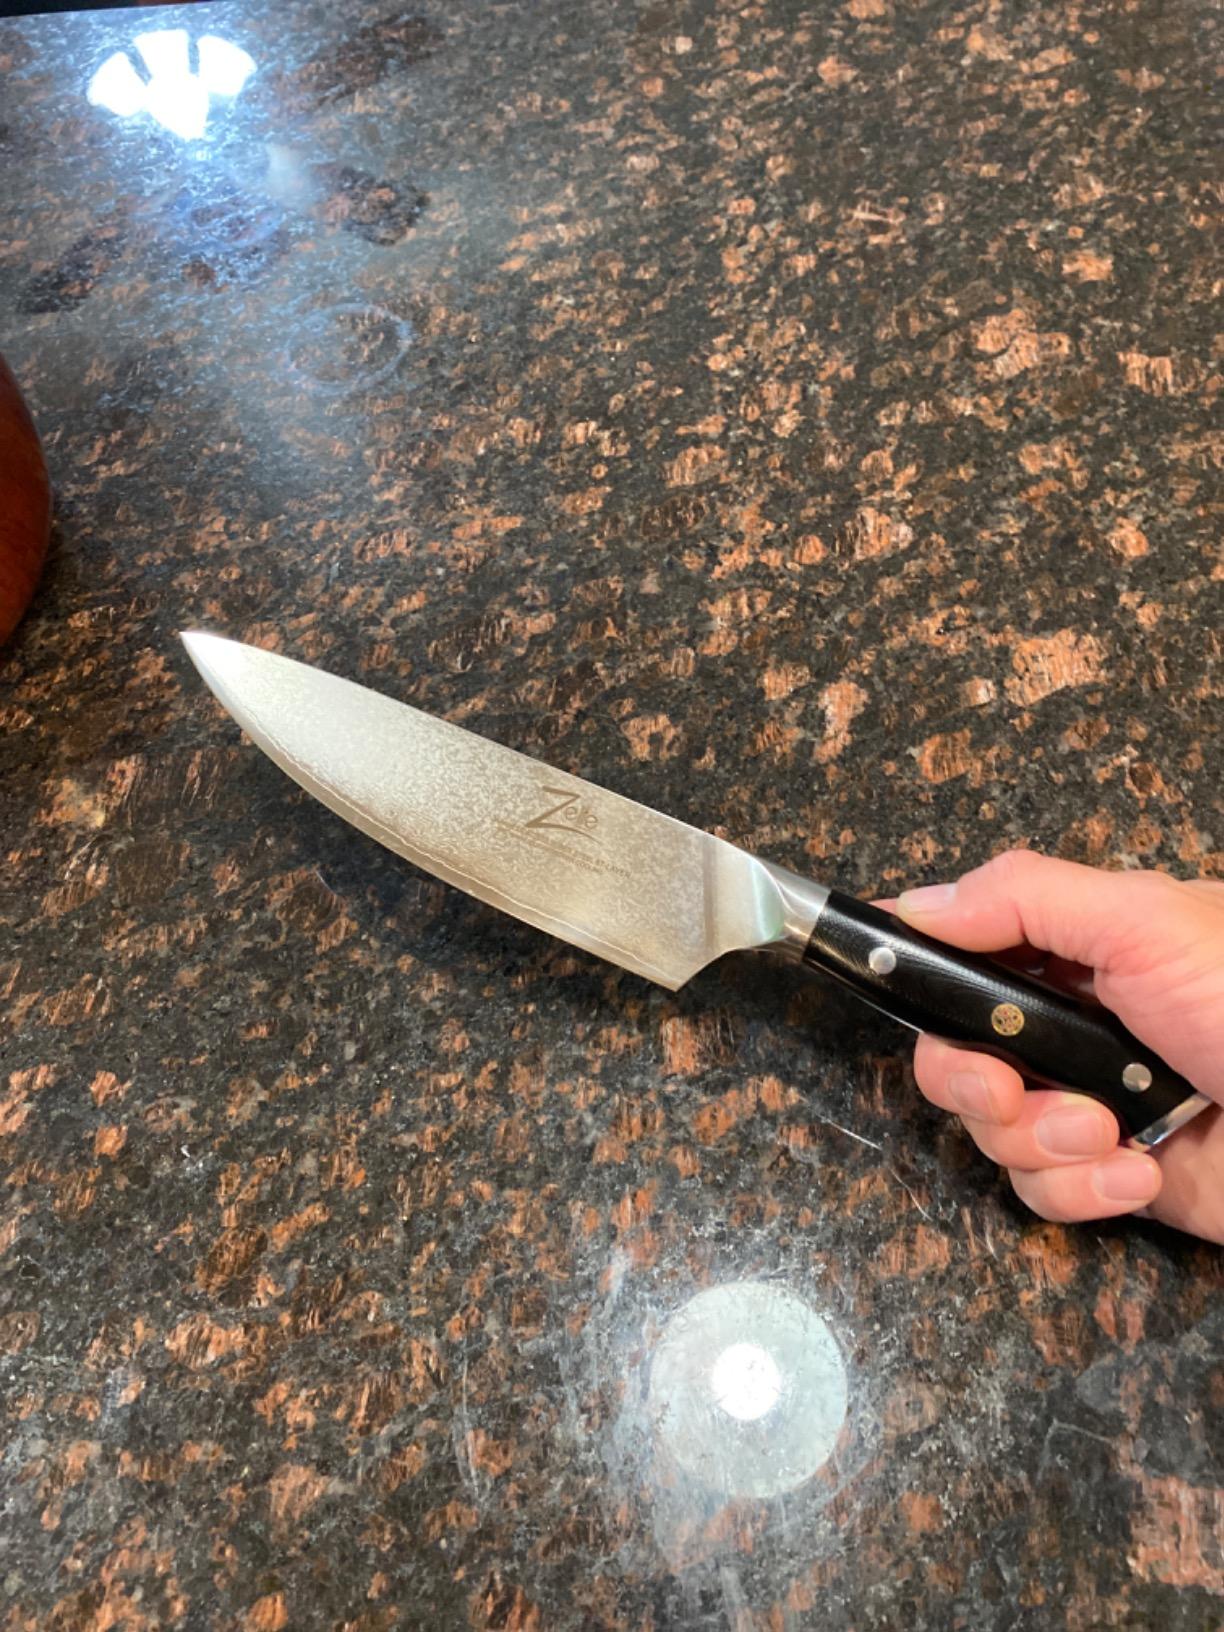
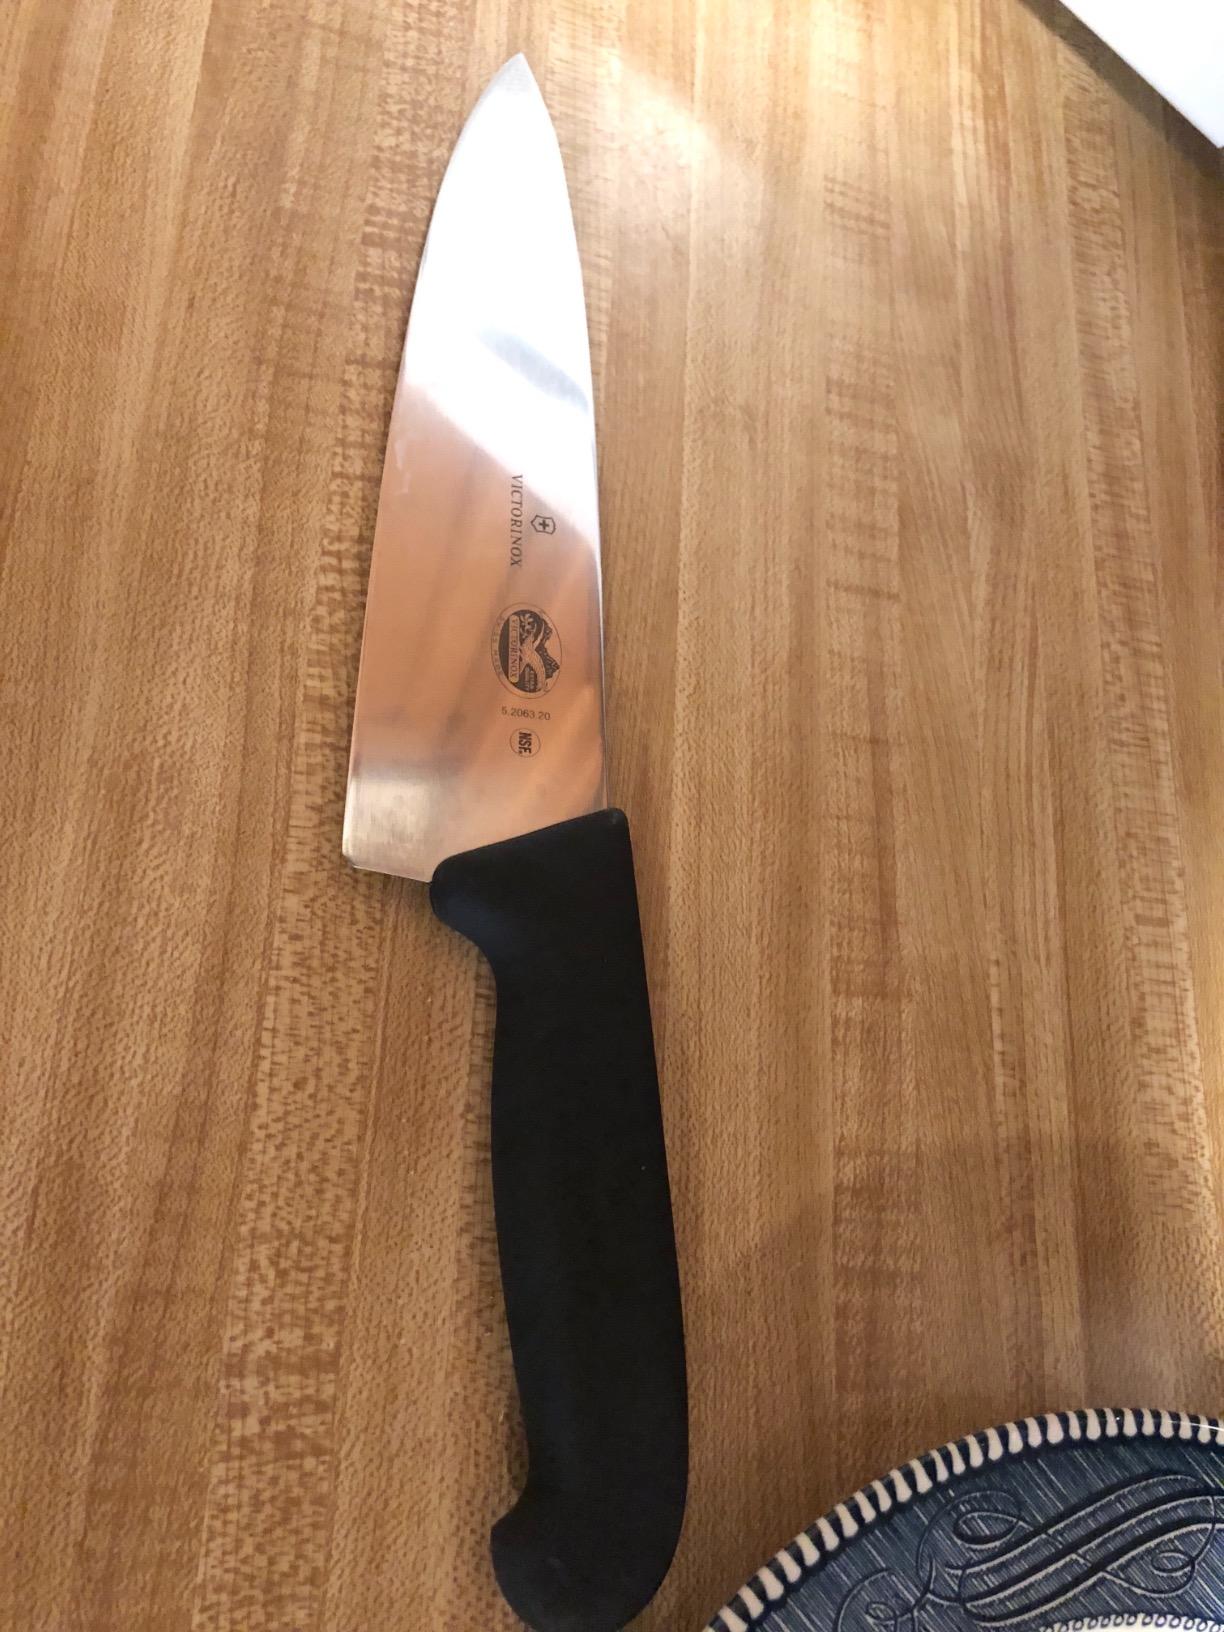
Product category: items_knife
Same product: no